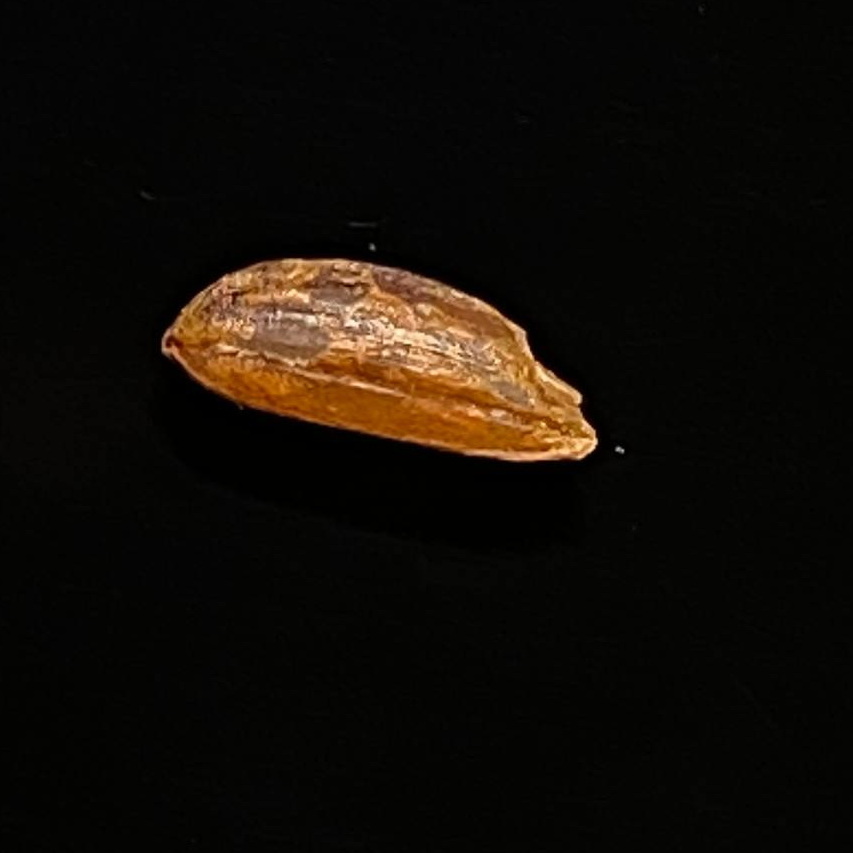
Rice variety: Ganjiya